Sikorsky CH-53 Sea Stallion

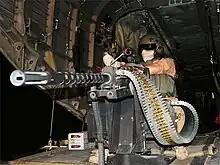
A German Army door gunner on board a CH-53

During 2015, it was announced that Israel planned to withdraw the last of its Yasurs around 2025. Replacement options studied included the CH-53K and the CH-47F Chinook, with a prospective order for approximately 20 helicopters being placed for the preferred option. During February 2021, the Israeli Ministry of Defense announced the selection of the CH-53K to replace the Yasur fleet.